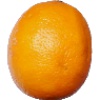
Label: lemon_meyer